François Battesti

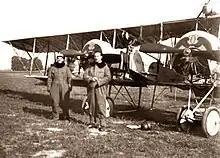
François Battesti's Caudron G.4 at the "Escadrille C 10" in 1916

At his own request Battesti was transferred from reconnaissance to a fighter unit, joining "Escadrille 73" in 12 March 1917 to fly Nieuport, and later SPAD single-seater fighters, as part of "Groupe de Combat 12 'Cigognes"'.